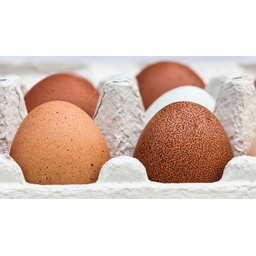
Label: eggshells